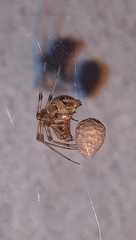
Species: Parasteatoda_tepidariorum